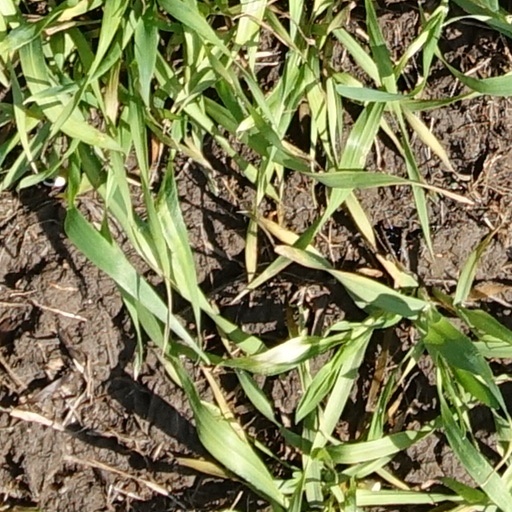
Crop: wheat